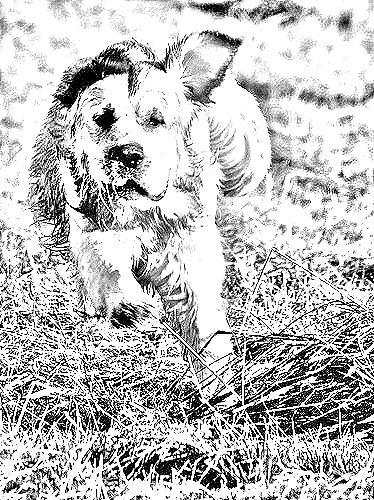
Portrait style: Sketch Portrait